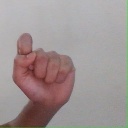
अक्षर: घ